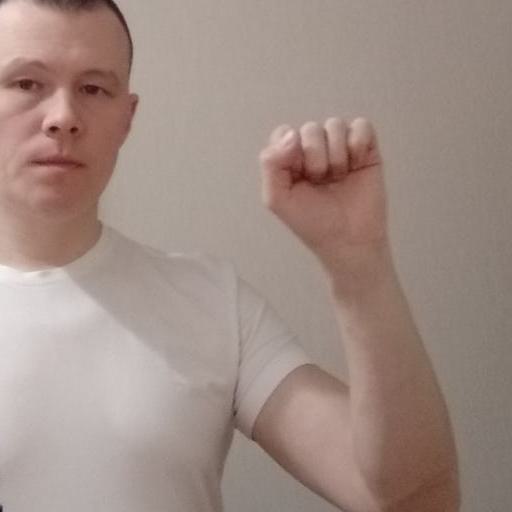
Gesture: fist